History of literature

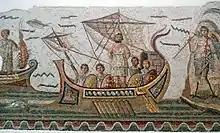
A scene from the "Odyssey" portrayed in an Ancient Roman mosaic

Early Greek literature was composed in dactylic hexameter. Homer is credited with the codification of epic poetry in Ancient Greece with the "Iliad" and the "Odyssey." Hesiod is credited with developing a literary tradition of poetry derived from catalogues and genealogies, such as the "Megala Erga" and the "Theogony". Notable writers of religious literature also held similar prominence at the time, but these works have since been lost. Notable among later Greek poets was Sappho, who contributed to the development of lyric poetry and was widely popular in antiquity.